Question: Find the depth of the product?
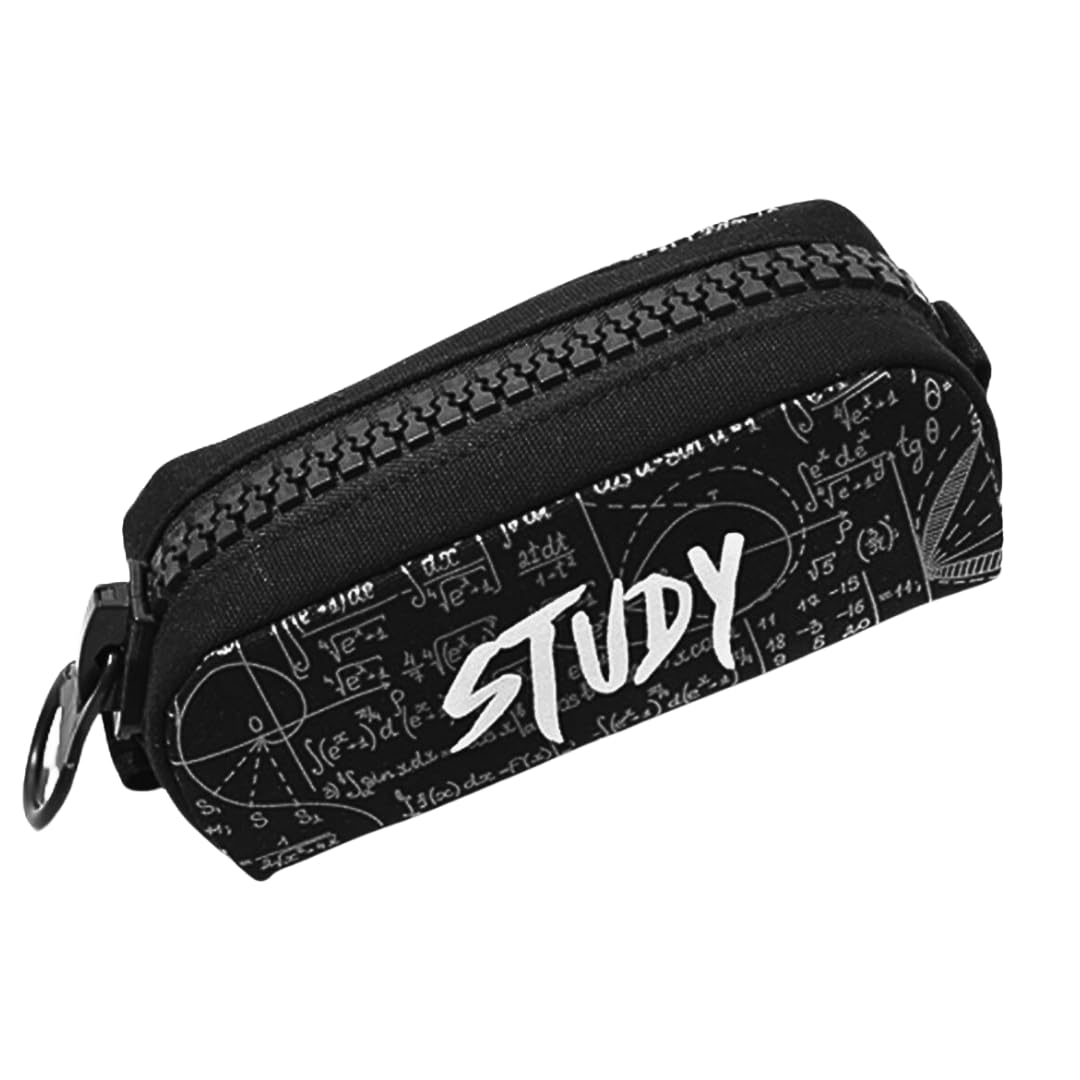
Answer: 14.0 inch